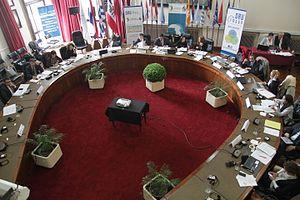
Bureau Exécutif de l’ORU-FOGAR réuni à Montevideo, Uruguay, en Septembre 2015